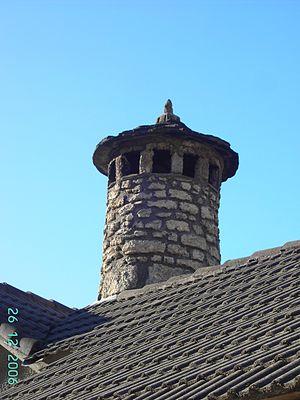
La cheminée aragonaise est un type de cheminée répandu dans l’habitat traditionnel en haut Aragon, principalement dans la comarque pyrénéenne du Sobrarbe.